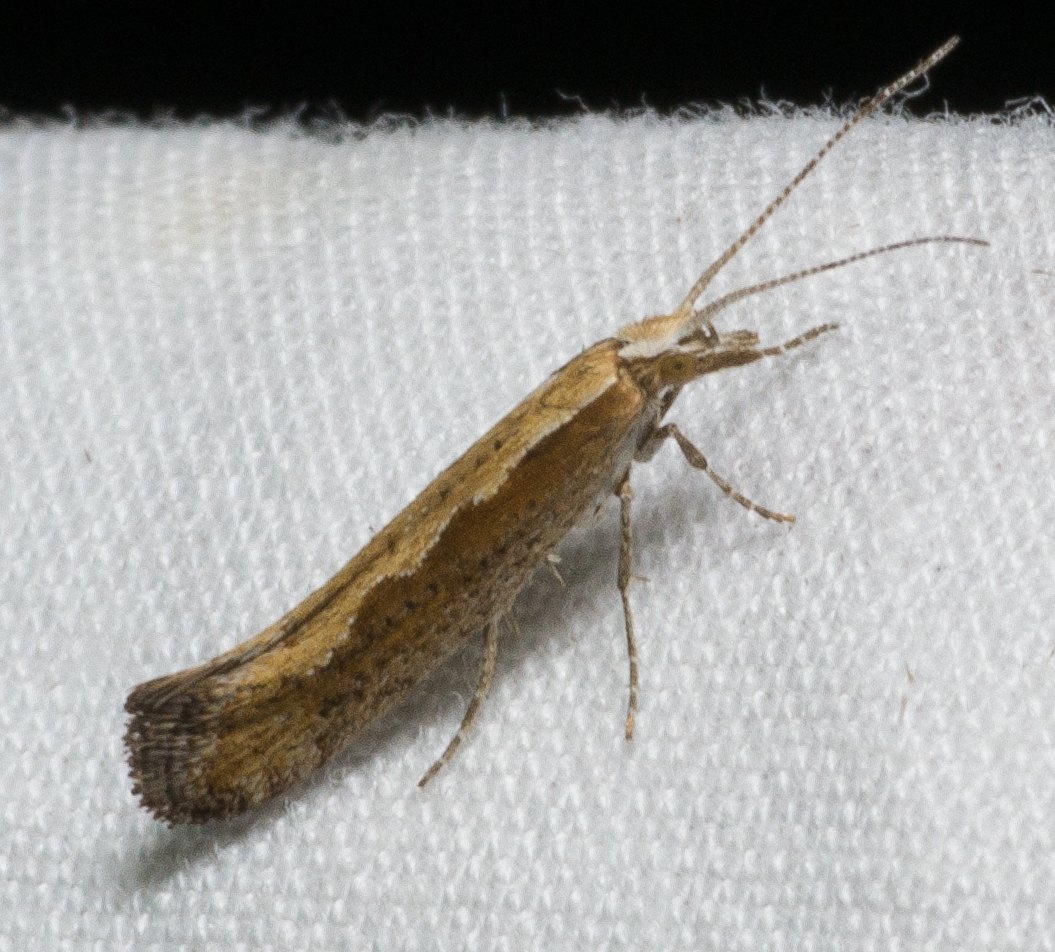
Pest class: diamondback_moth